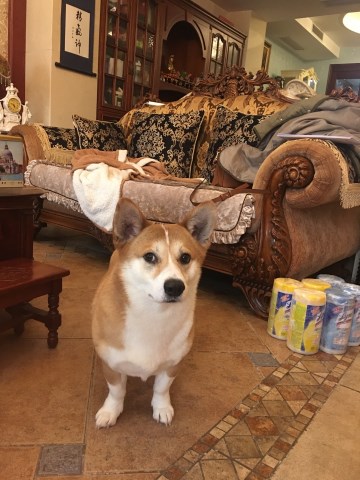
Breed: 2909-n000116-Cardigan